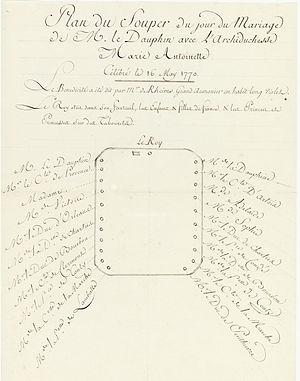
Plan du souper du jour du mariage de M. le Dauphin avec l’Archiduchesse Marie-Antoinette célébré le 16 mai 1770.
Marie-Antoinette de Habsbourg-Lorraine, née le 2 novembre 1755 à Vienne en Autriche et morte guillotinée le 16 octobre 1793 sur la place de la Révolution à Paris, est reine de France et de Navarre de 1774 à 1791, puis reine des Français de 1791 à 1792. Elle est la dernière reine de l’Ancien Régime.
Louis XVI, né le 23 août 1754 à Versailles et mort guillotiné le 21 janvier 1793 à Paris, est roi de France et de Navarre du 10 mai 1774 au 6 novembre 1789, puis roi des Français jusqu’au 21 septembre 1792. Il est le dernier roi de France de la période dite de l'Ancien Régime.